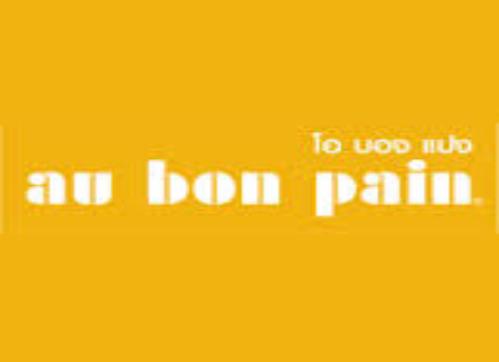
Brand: Au Bon Pain
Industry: Food